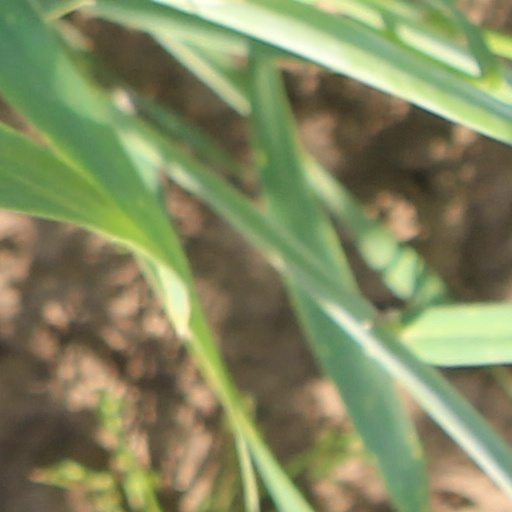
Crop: wheat